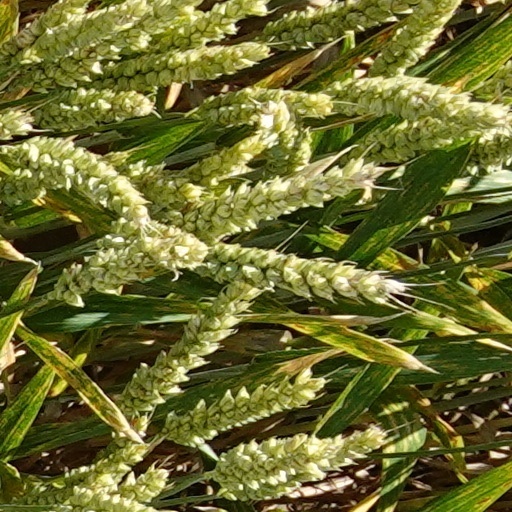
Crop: wheat